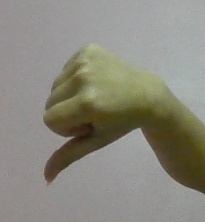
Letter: waw